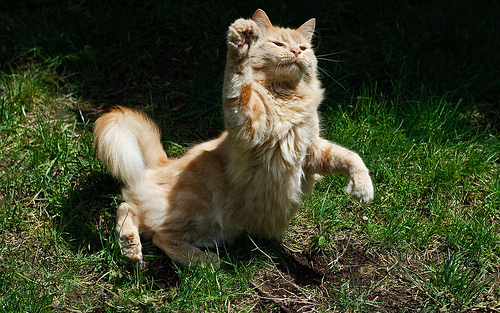
Animal: cat
Breed: maine_coon